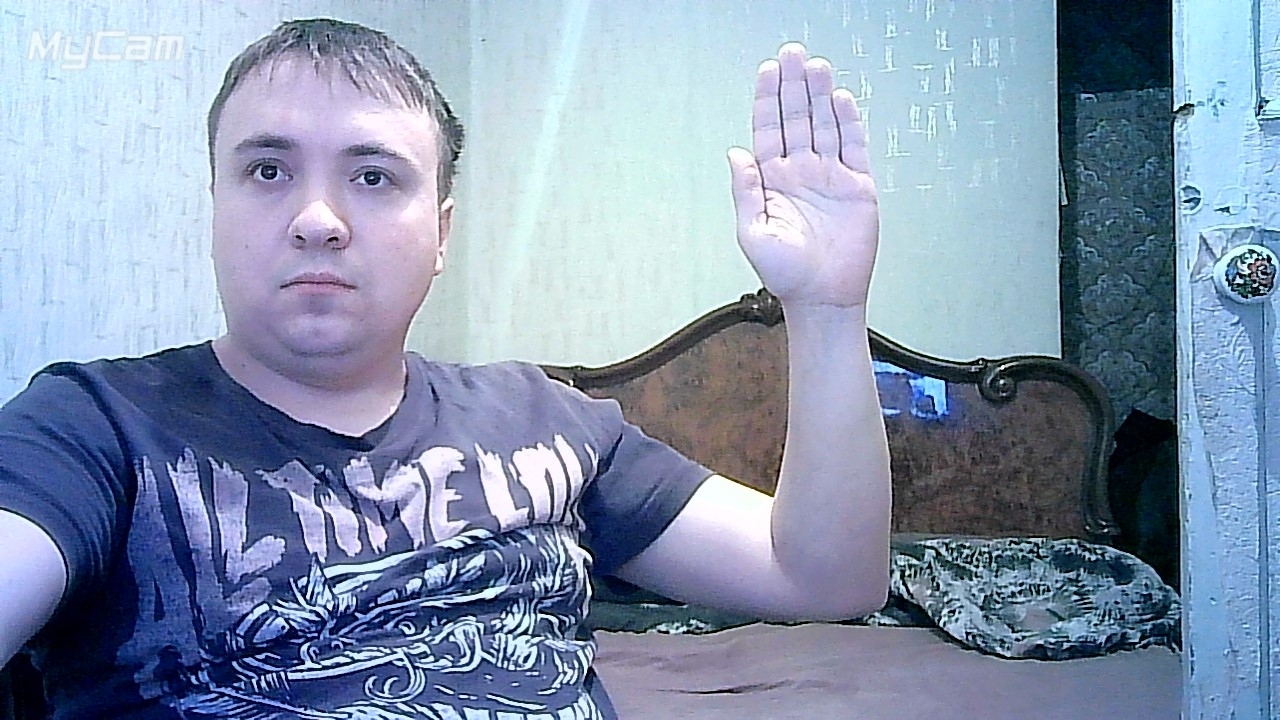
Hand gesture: stop